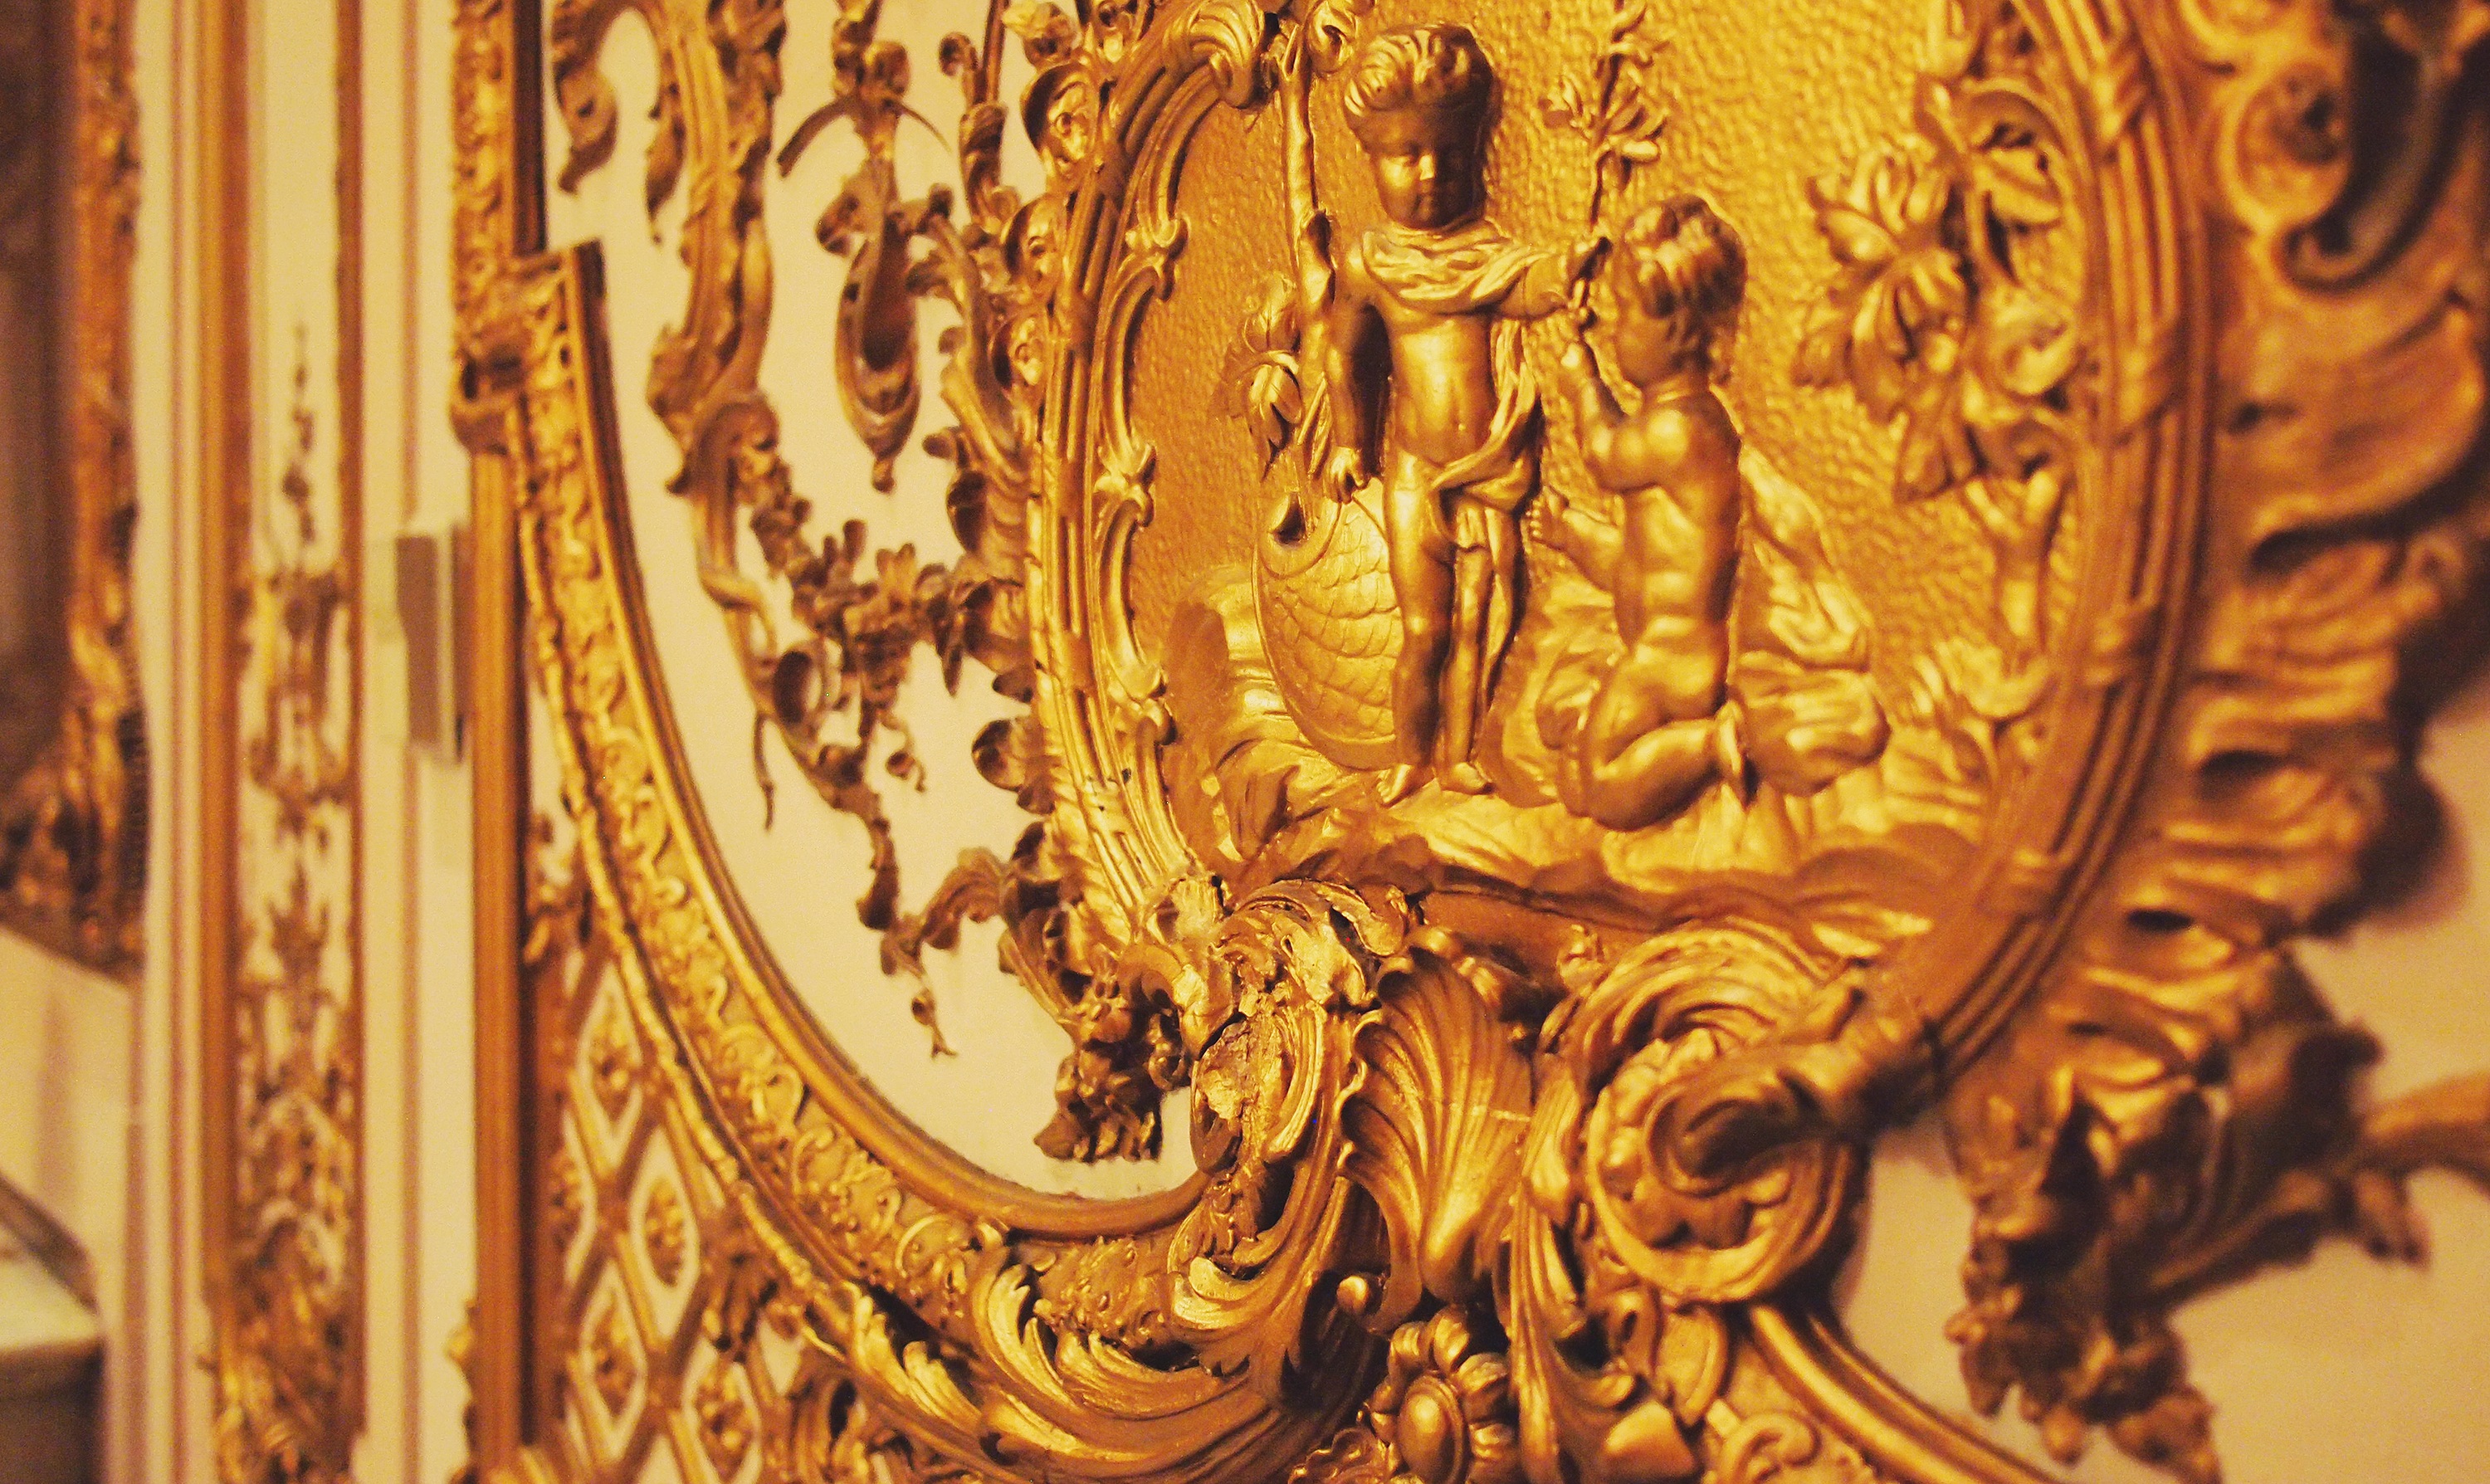
architecture, house, interior, home, wall, statue, decoration, indoor, room, decor, living, luxury, gold, design, temple, style, elegant, decorated, carving, relief, panels, ancient history